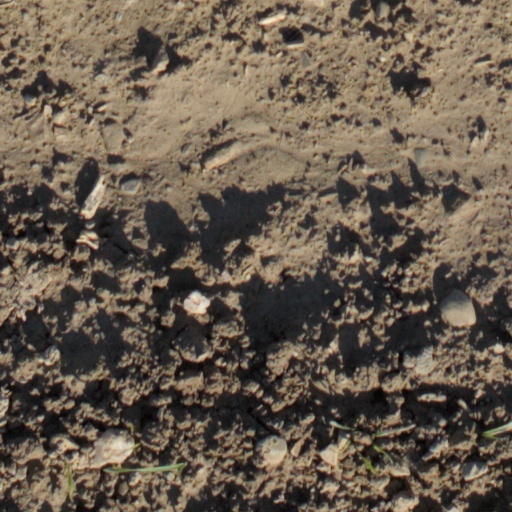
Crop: wheat